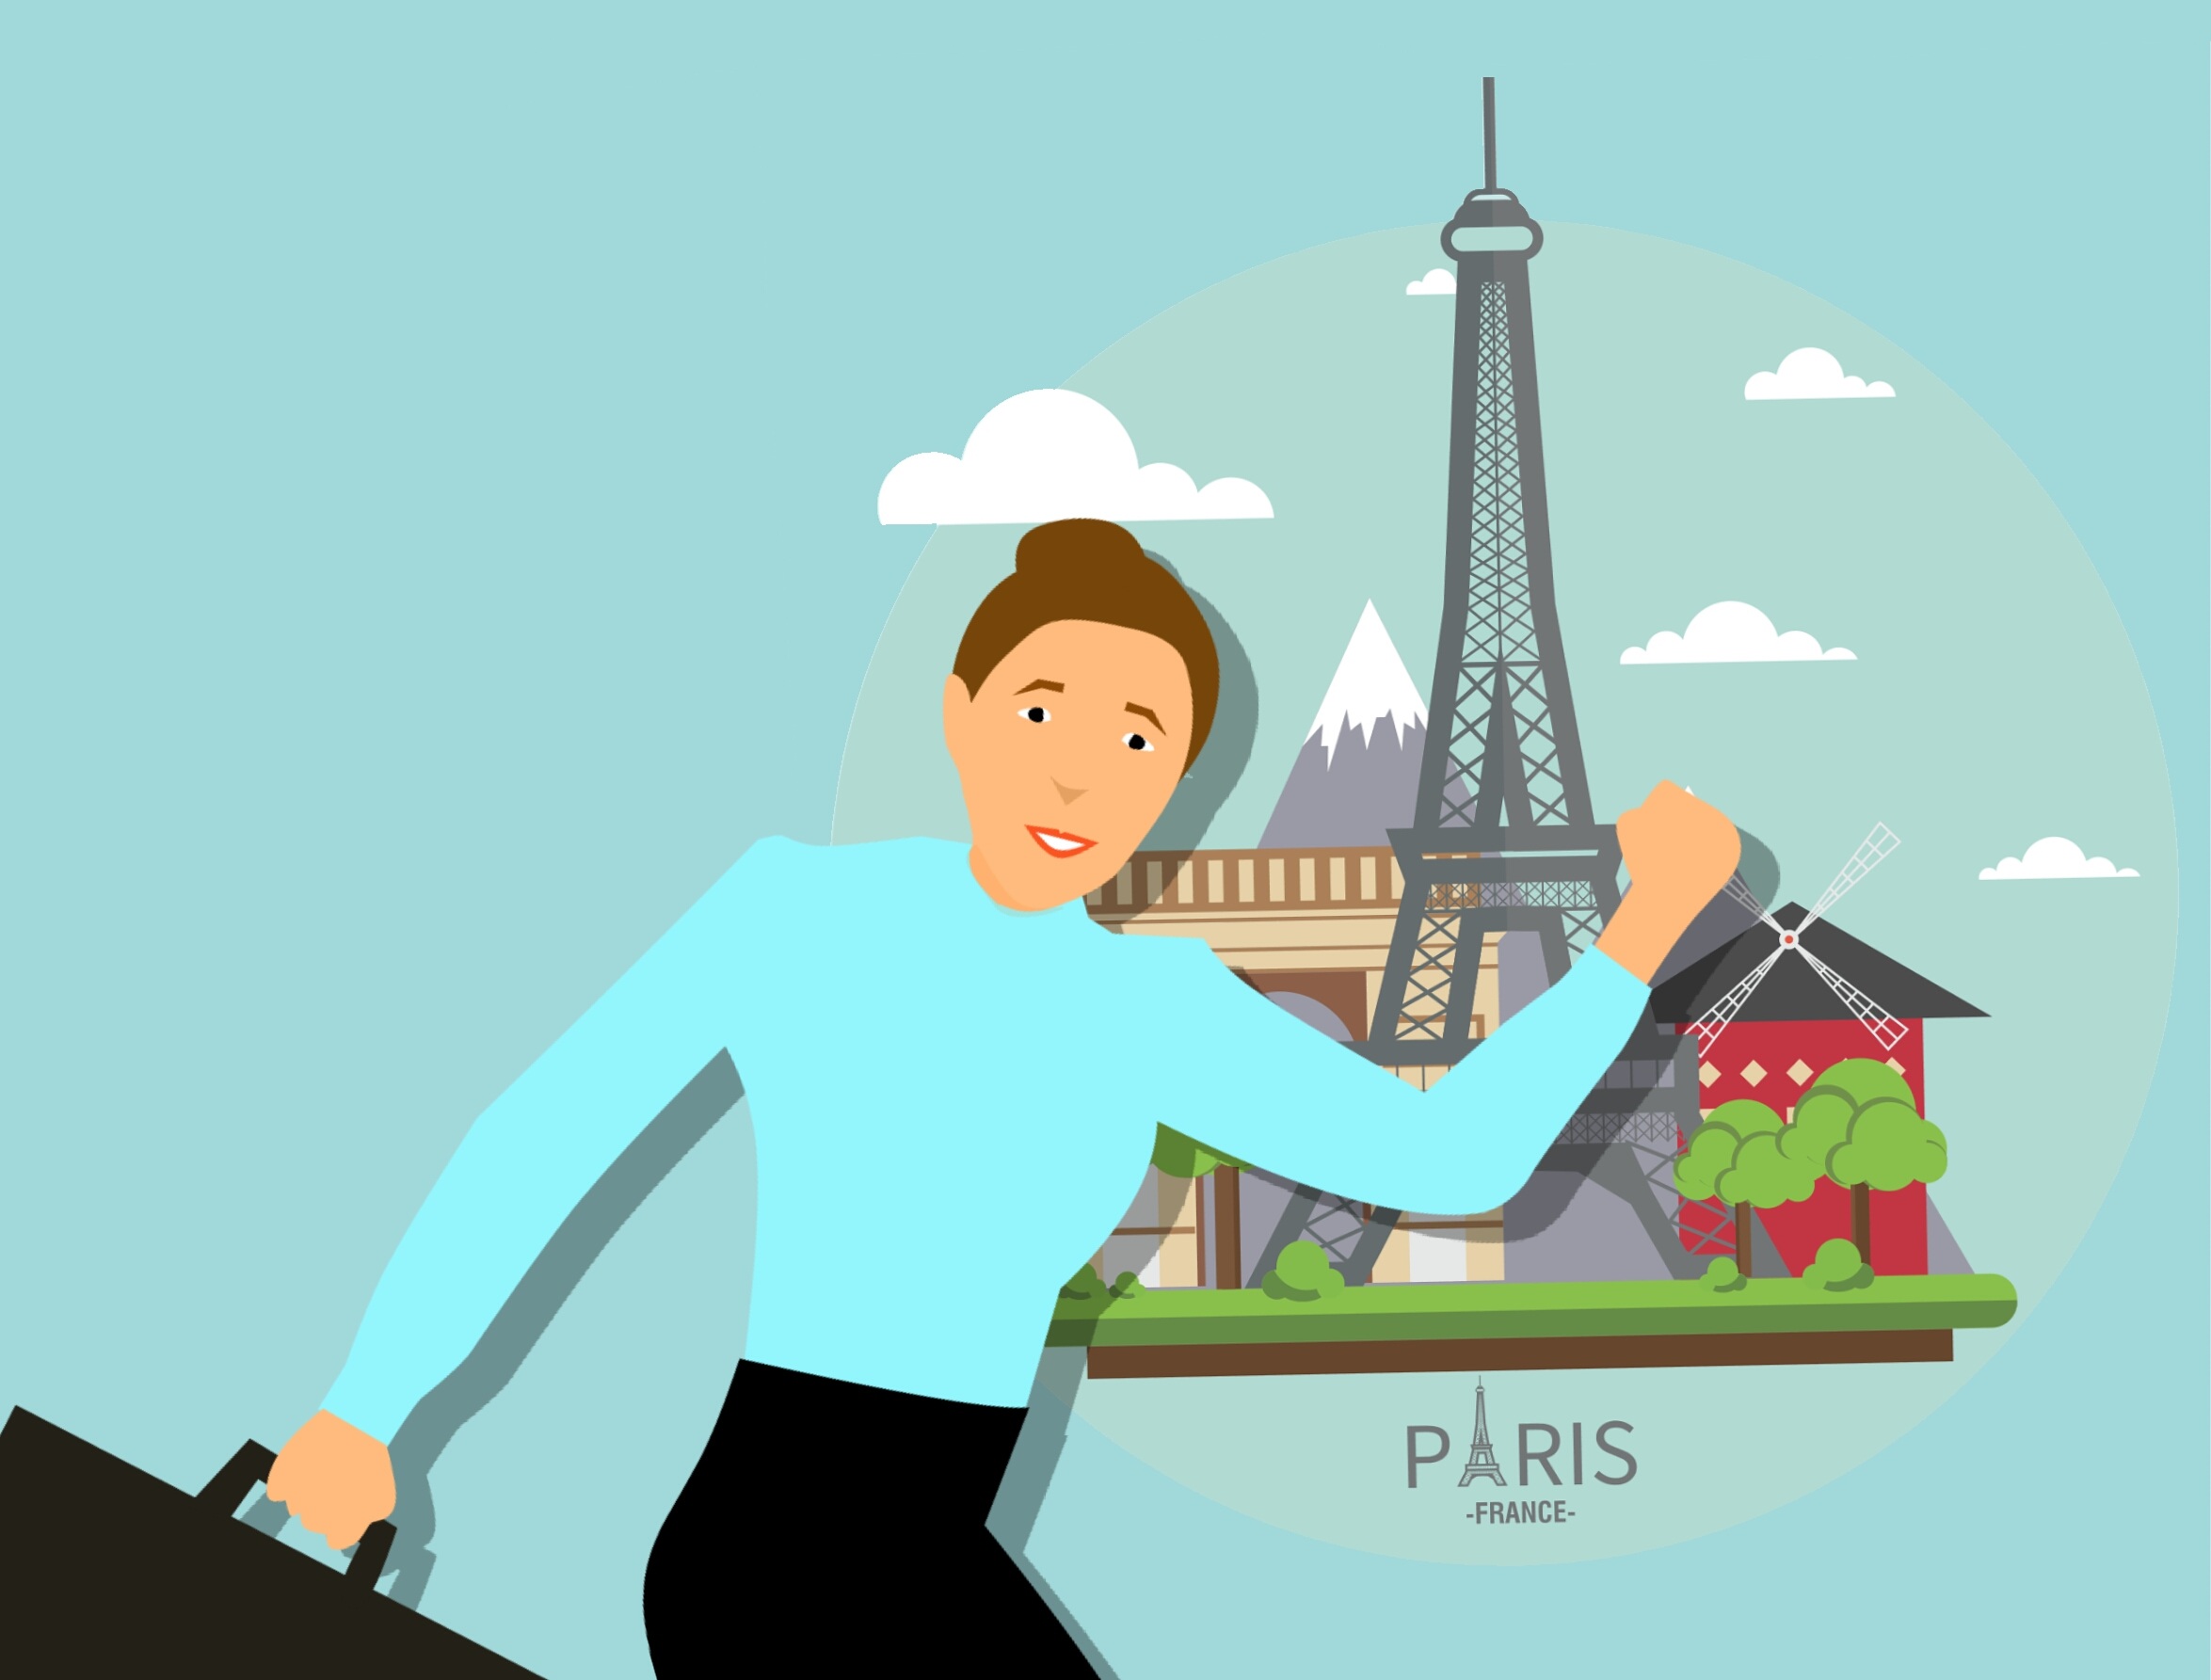
france, traveler, travel woman, eiffel tower, paris streets, paris, paris night, vintage paris, paris cafe, business, business women, travel icons, travel logo, vacation, travel bag, holidays, business traveler, beach, family travelling, travel background, airport, cartoon, male, art, illustration, human behavior, product, happiness, girl, fun, font